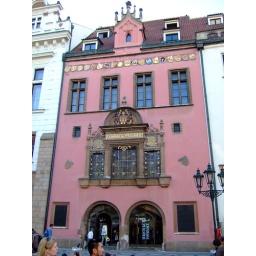
This building is attached to the Old Town Hall and currently houses the main Tourist Information Office in the Old Town.